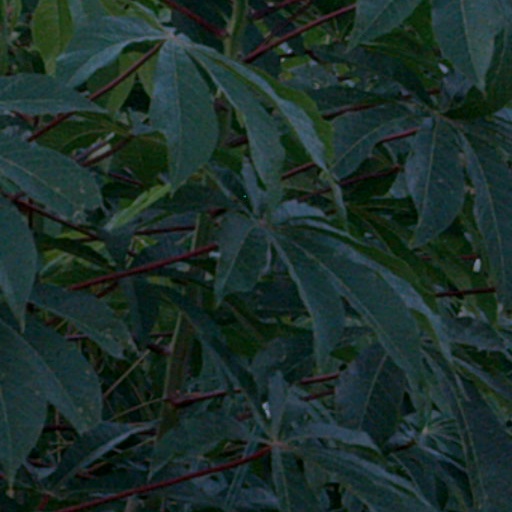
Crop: cassava